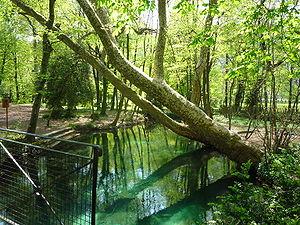
L'arbre penché dans le parc de la Poya - Fontaine (Isère)
Fontaine, est une commune française située dans le département de l'Isère en région Auvergne-Rhône-Alpes.